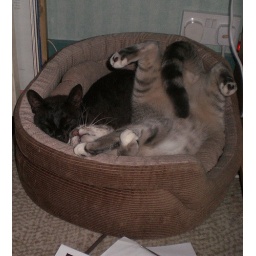
cats in their bed (5) tail curl